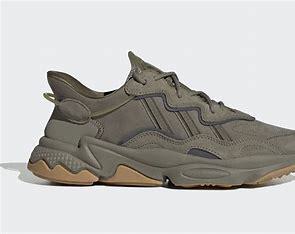
Brand: Adidas
Model: Ozweego